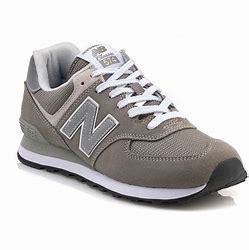
Brand: New
Model: Balance 574